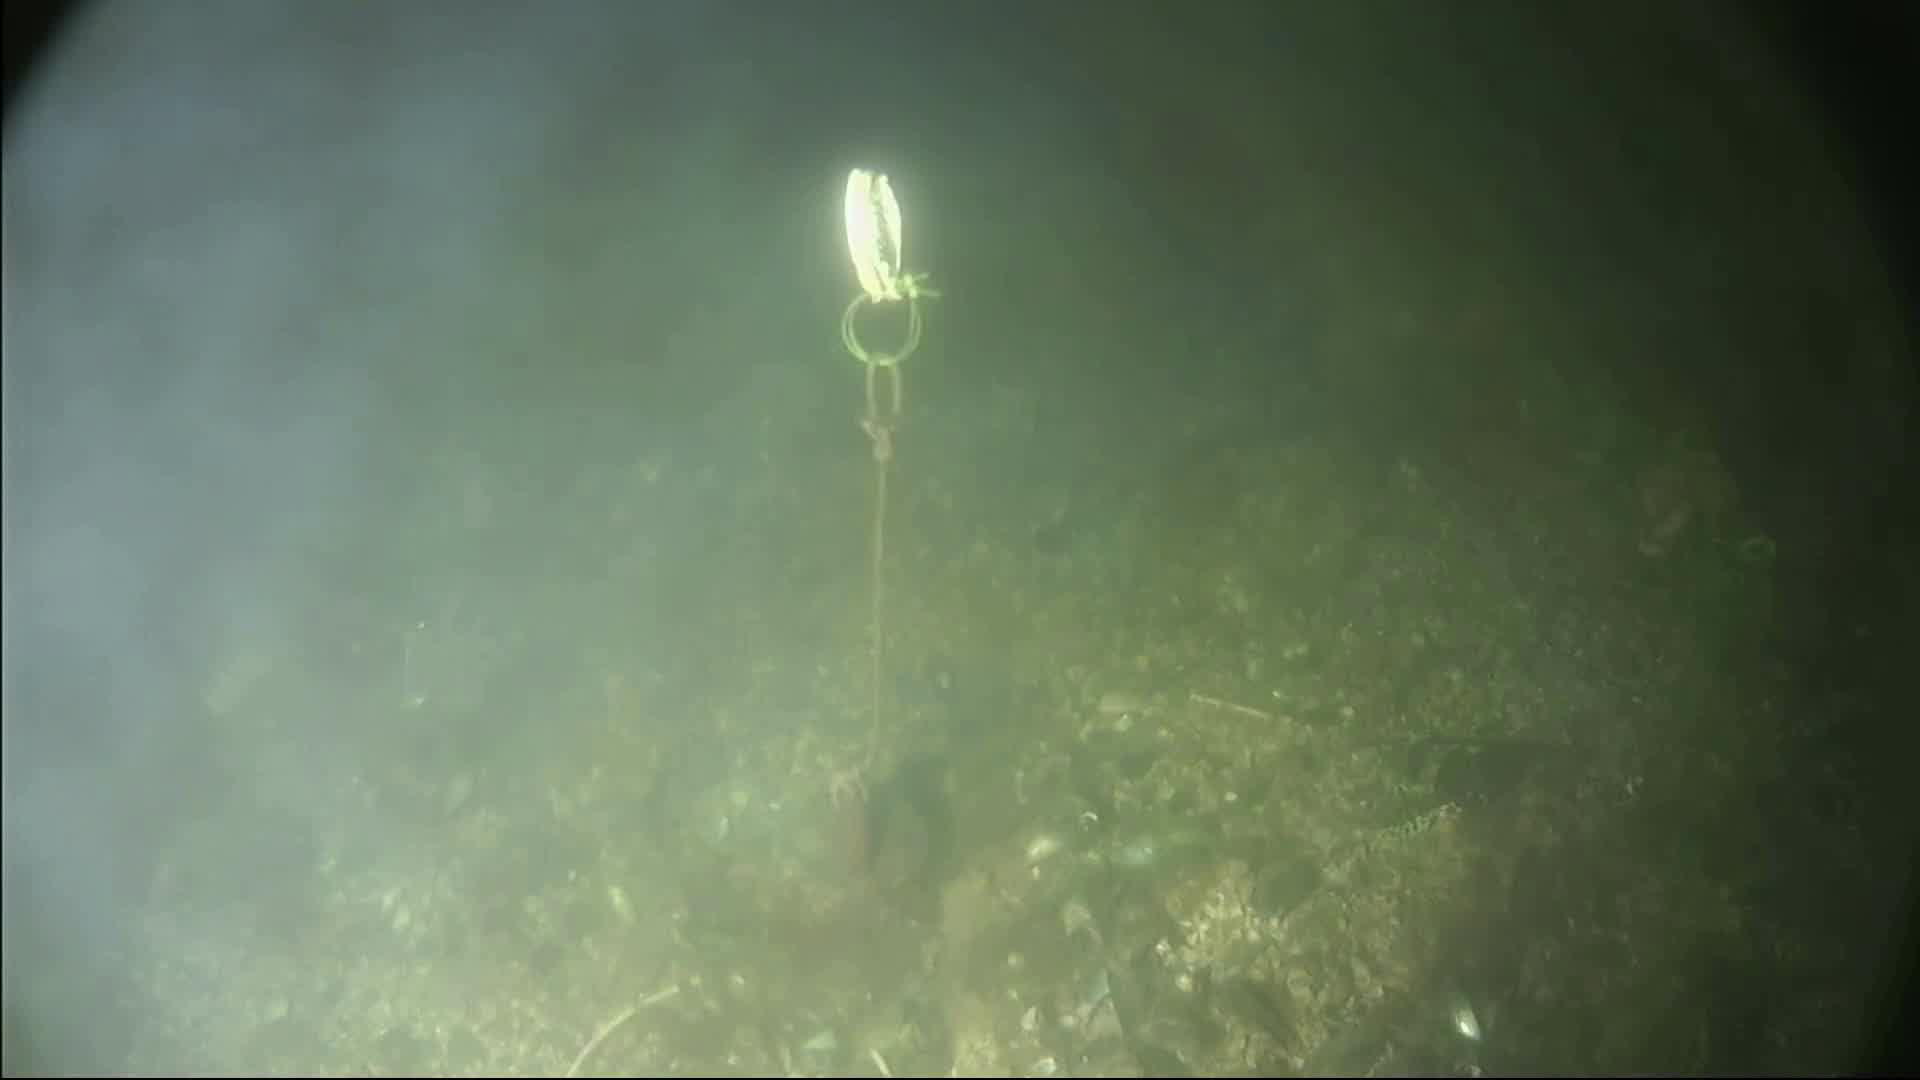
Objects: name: crab